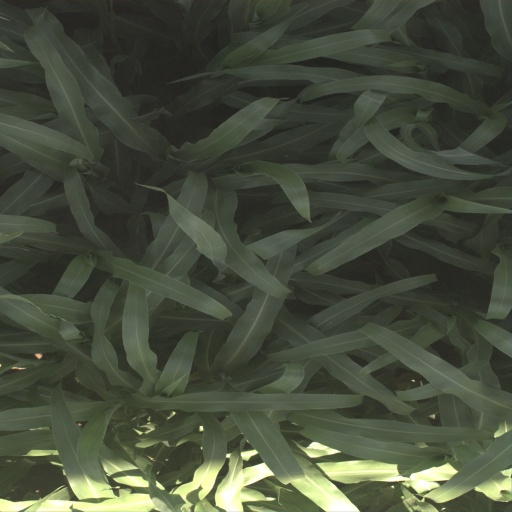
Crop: sorghum